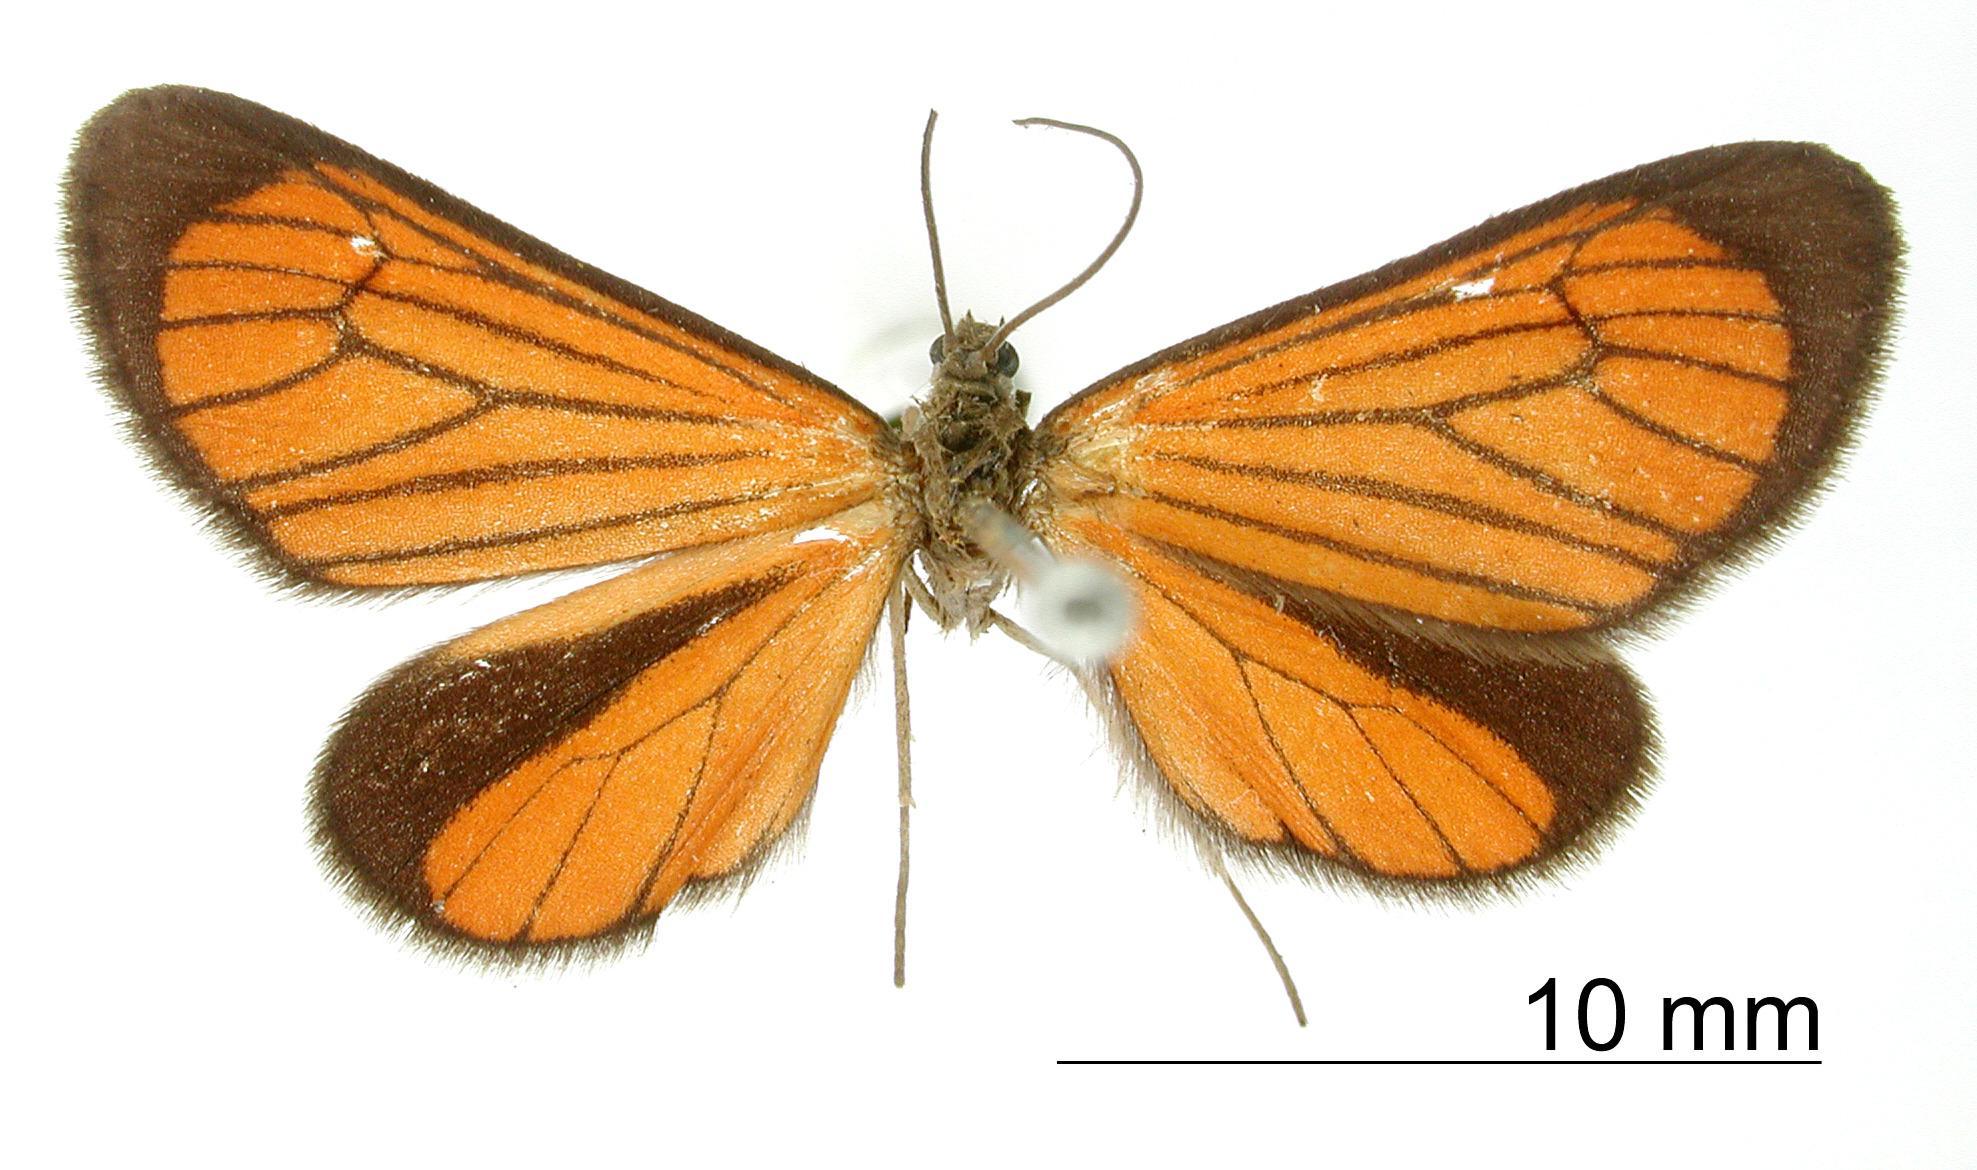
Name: Mennis cytherea
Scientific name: Mennis cytherea Schaus, 1892
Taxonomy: Animalia, Arthropoda, Insecta, Lepidoptera, Geometridae, Larentiinae
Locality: Peru, Unknown